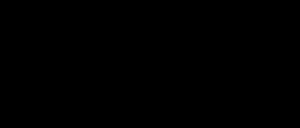
Konstantstrømsdiode
En konstantstrømsdiodes interne struktur.
En konstantstrømsdiode er en elektronisk enhed, som begrænser strømmen til en maksimalt specificeret værdi for enheden. En konstantstrømsdiode har flere anvendte akronymer CLD fra engelsk current-regulating diode).